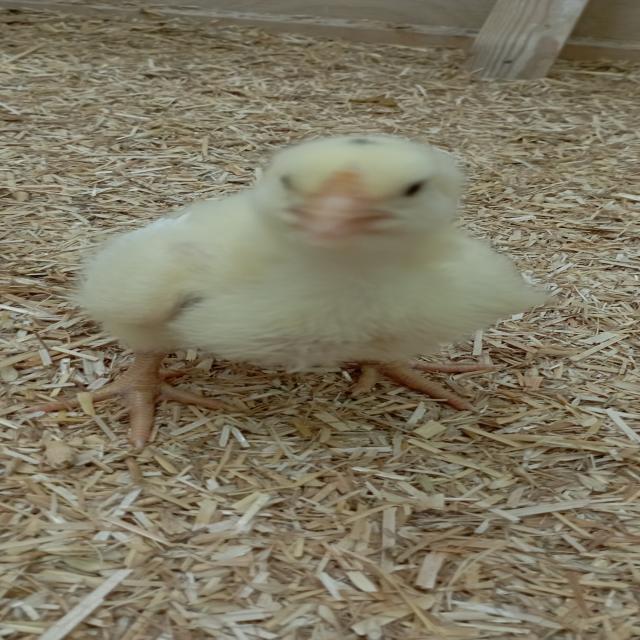
Weight: 193 g